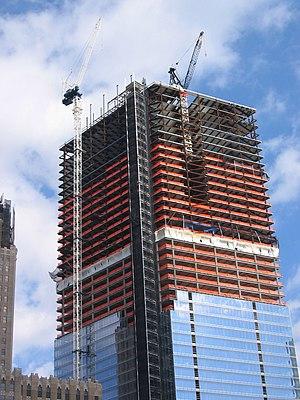
Le bâtiment 7 du World Trade Center est un gratte-ciel de New York situé près du site du World Trade Center dans le Lower Manhattan. Le nom de World Trade Center 7 fait référence à deux gratte-ciel : l'édifice original, construit en 1984, et la structure actuelle. L'immeuble original fut détruit à la suite des attentats du 11 septembre 2001 et fut donc remplacé par le nouveau World Trade Center 7 qui a été inauguré en 2006. Les deux gratte-ciel ont été financés par Larry Silverstein et construits sur un terrain loué par la Port Authority of New York and New Jersey.